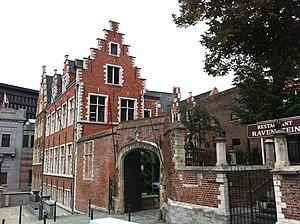
Cet article recense le patrimoine immobilier protégé à Bruxelles-ville. Le patrimoine immobilier protégé fait partie du patrimoine culturel en Belgique.